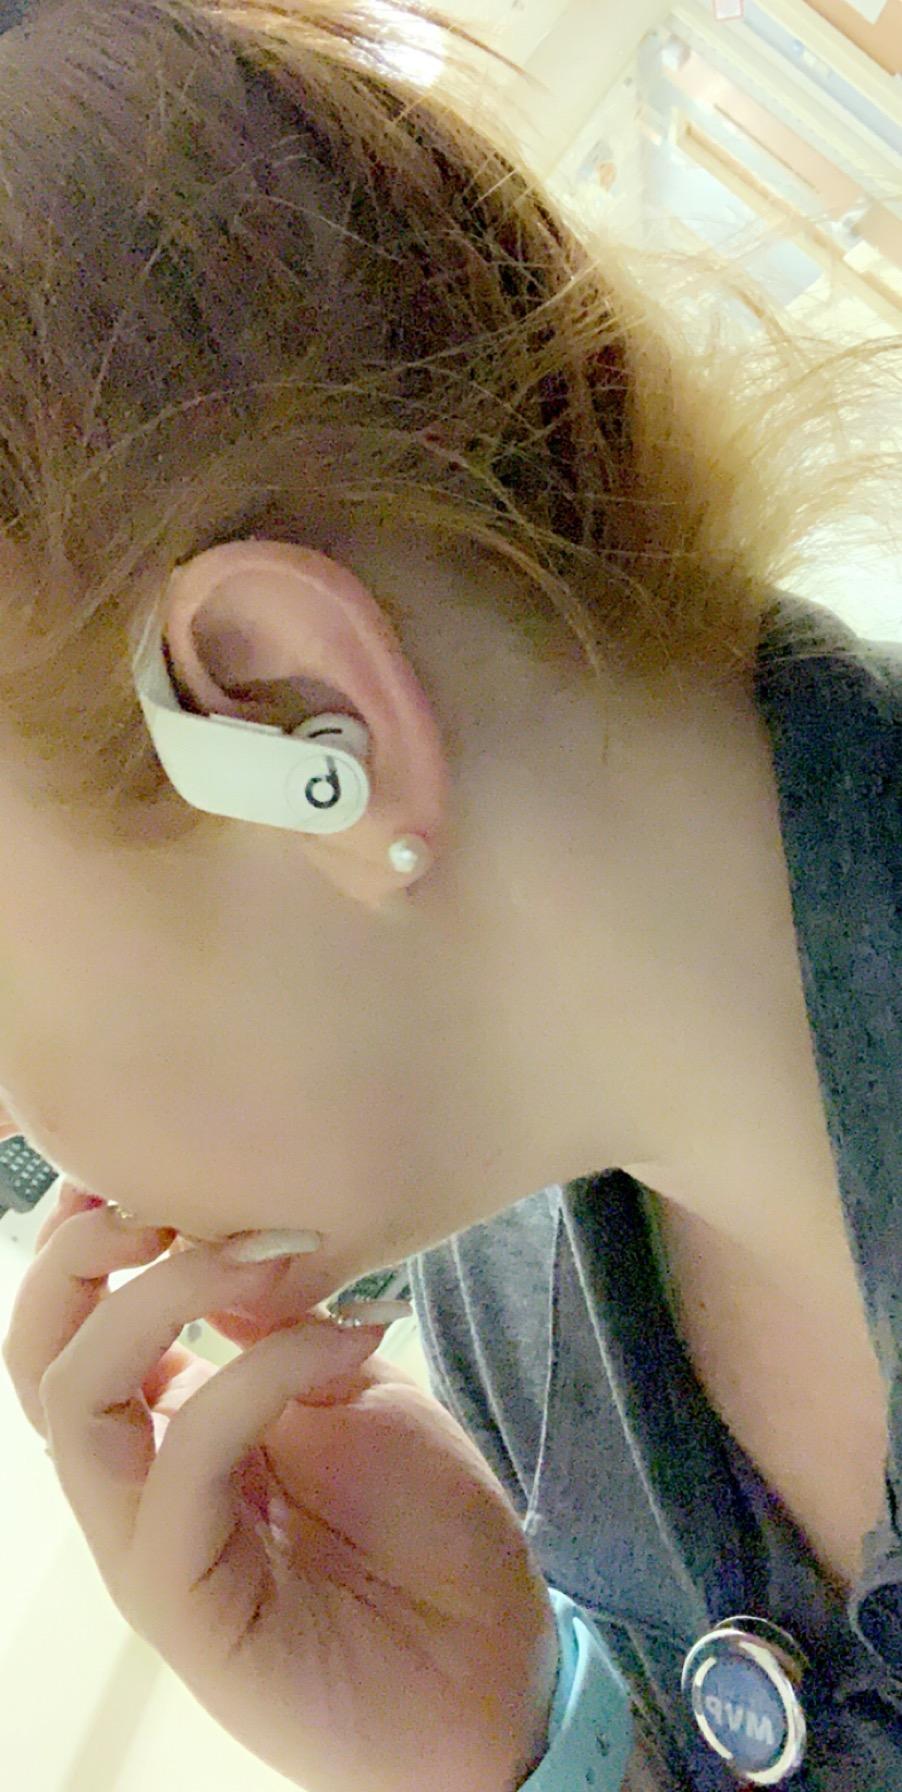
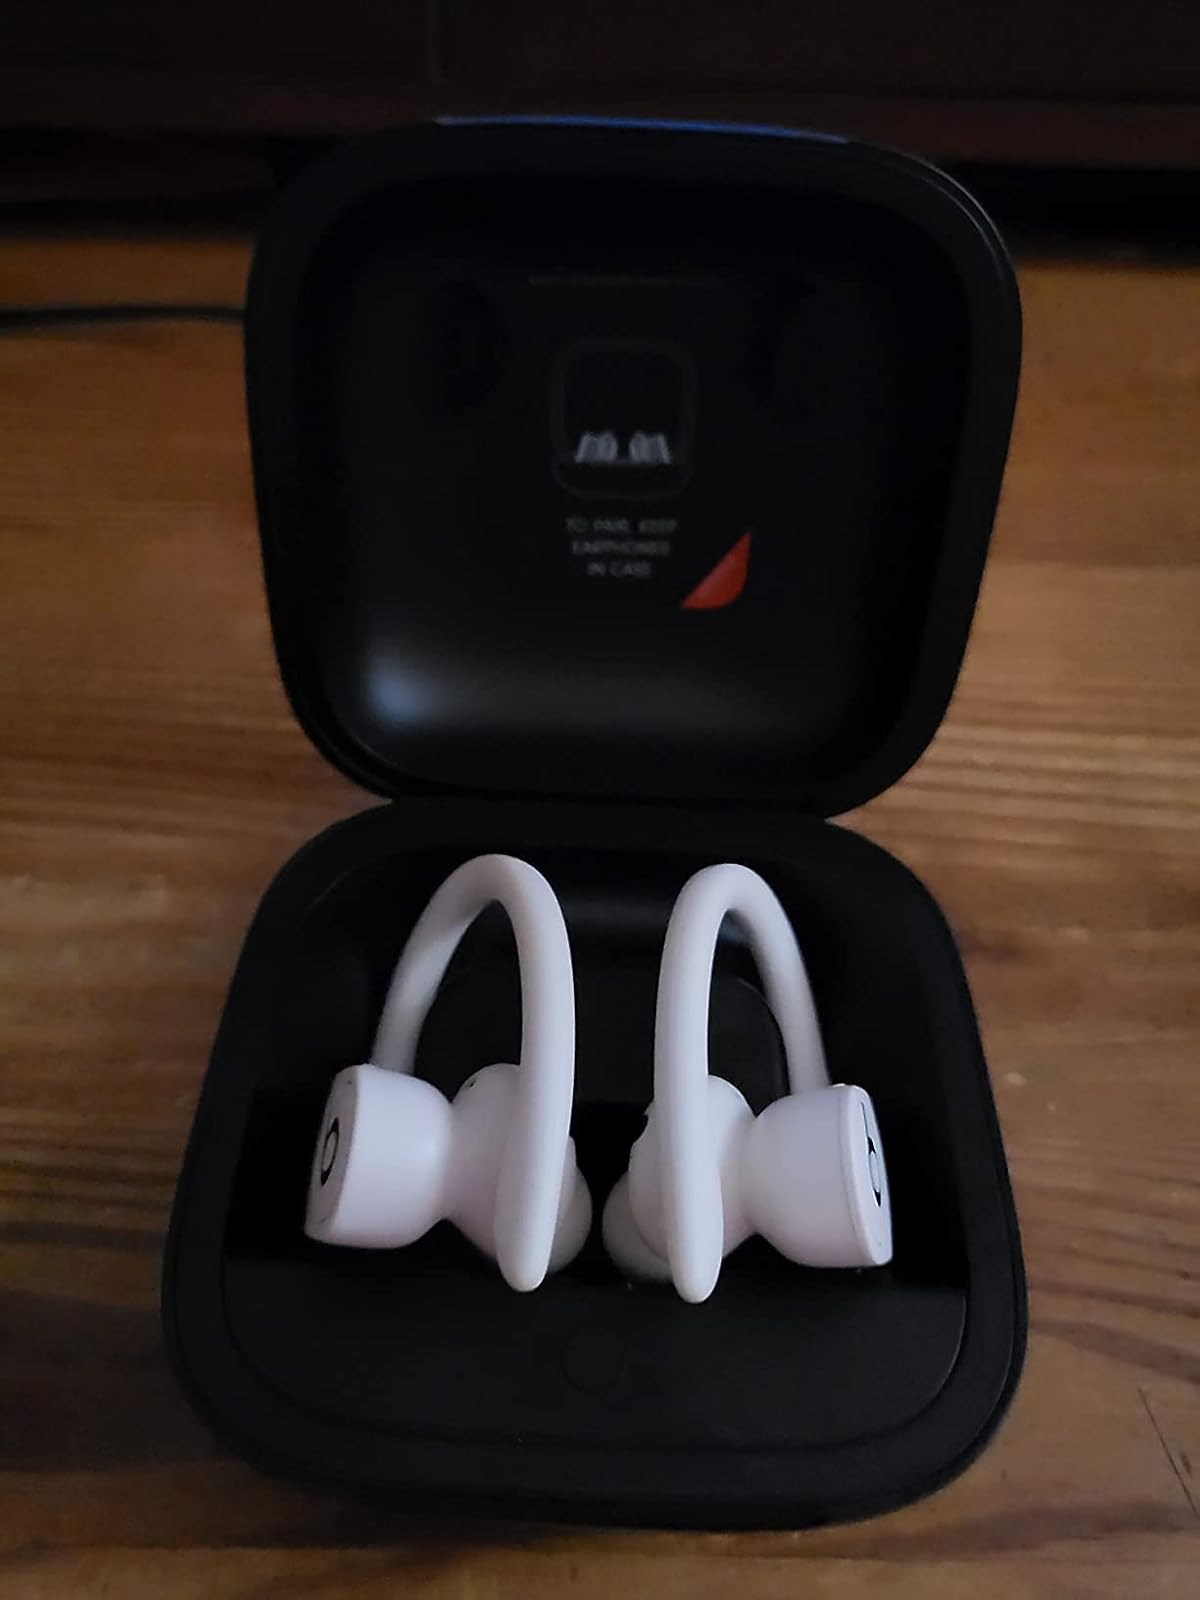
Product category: earbuds
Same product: yes